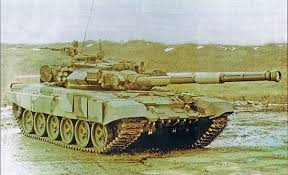
Label: Tank